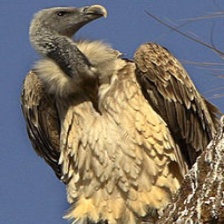
Species: INDIAN VULTURE
Scientific name: GYPS INDICUS
ImageNet parent category: vulture